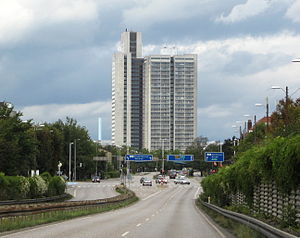
Herlev
Herlev Hospital set fra Herlev Ringvej.
Herlev Hospital set fra Herlev Ringvej (O3).
Herlev er en bydel i Storkøbenhavn med 28.929 indbyggere beliggende ca. 11 kilometer nordvest for København Centrum mellem Rødovre mod syd, Ballerup mod vest og Gladsaxe mod nord.